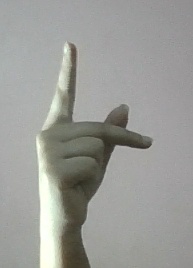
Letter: dha